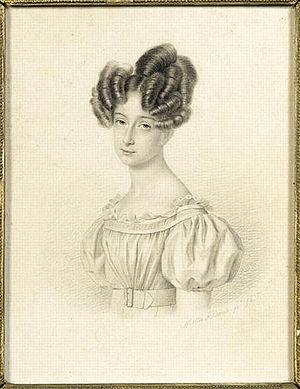
Matteo Antonio Picasso né le 9 mars 1794 à Recco et mort le 28 décembre 1879 à Gênes est un peintre italien.